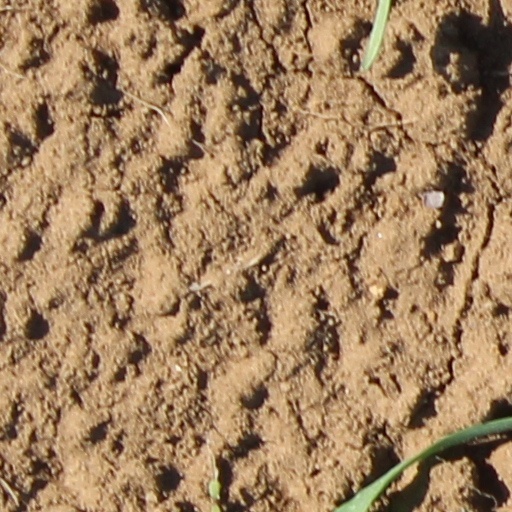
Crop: wheat